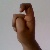
The image shows a hand gesture representing the letter 'X' in Indian Sign Language.